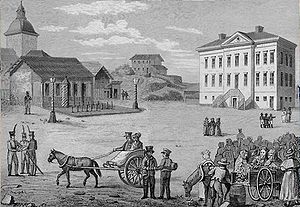
Helsinki / Historie
Rådhustorvet år 1820 før ombygningen. Tegning af Carl Ludvig Engel
Helsinki eller Helsingfors er Finlands hovedstad og største by. Byen ligger i landskabet Nyland i Sydfinland ved Finske Bugt. Helsinki har har 642.045 indbyggere, mens den større hovedstadsregion har 1,4 millioner indbyggere. Helsinki ligger 80 kilometer nord for Tallinn, 400 kilometer øst for Stockholm, og 390 kilometer vest for Sankt Petersborg. Helsinki har tætte historiske bånd til alle tre byer.